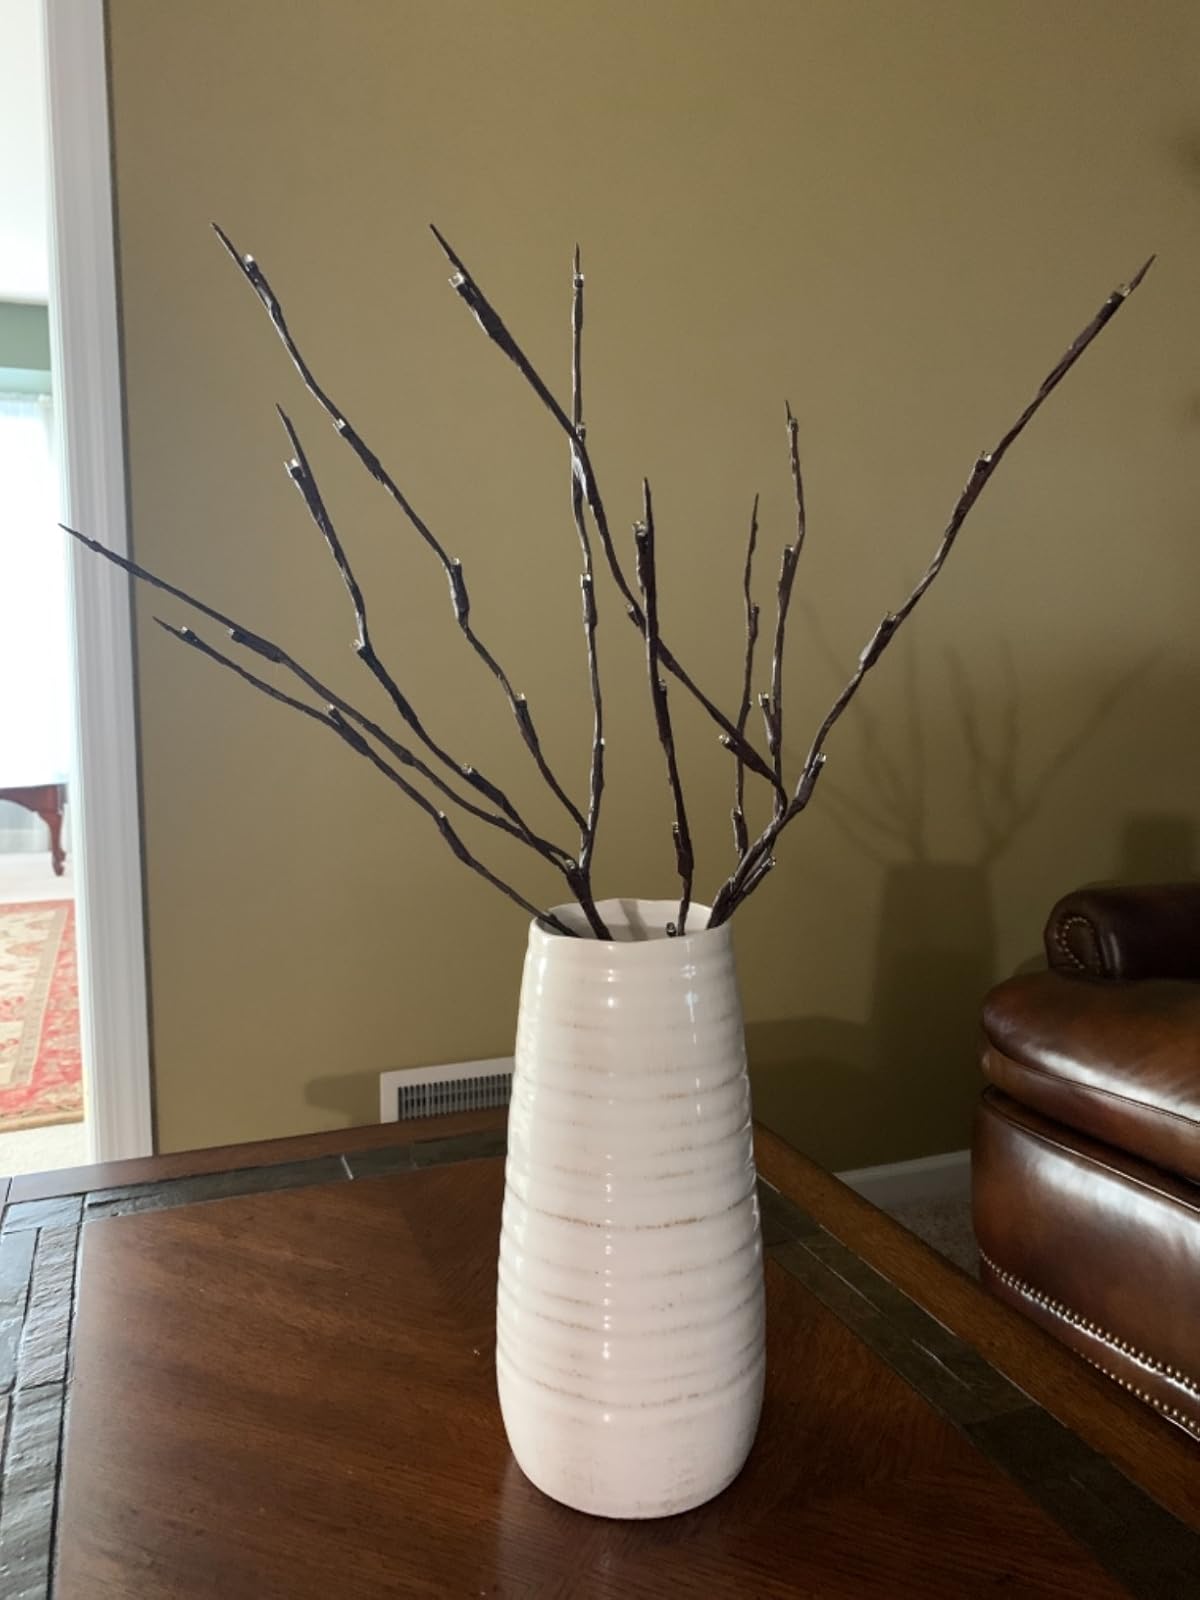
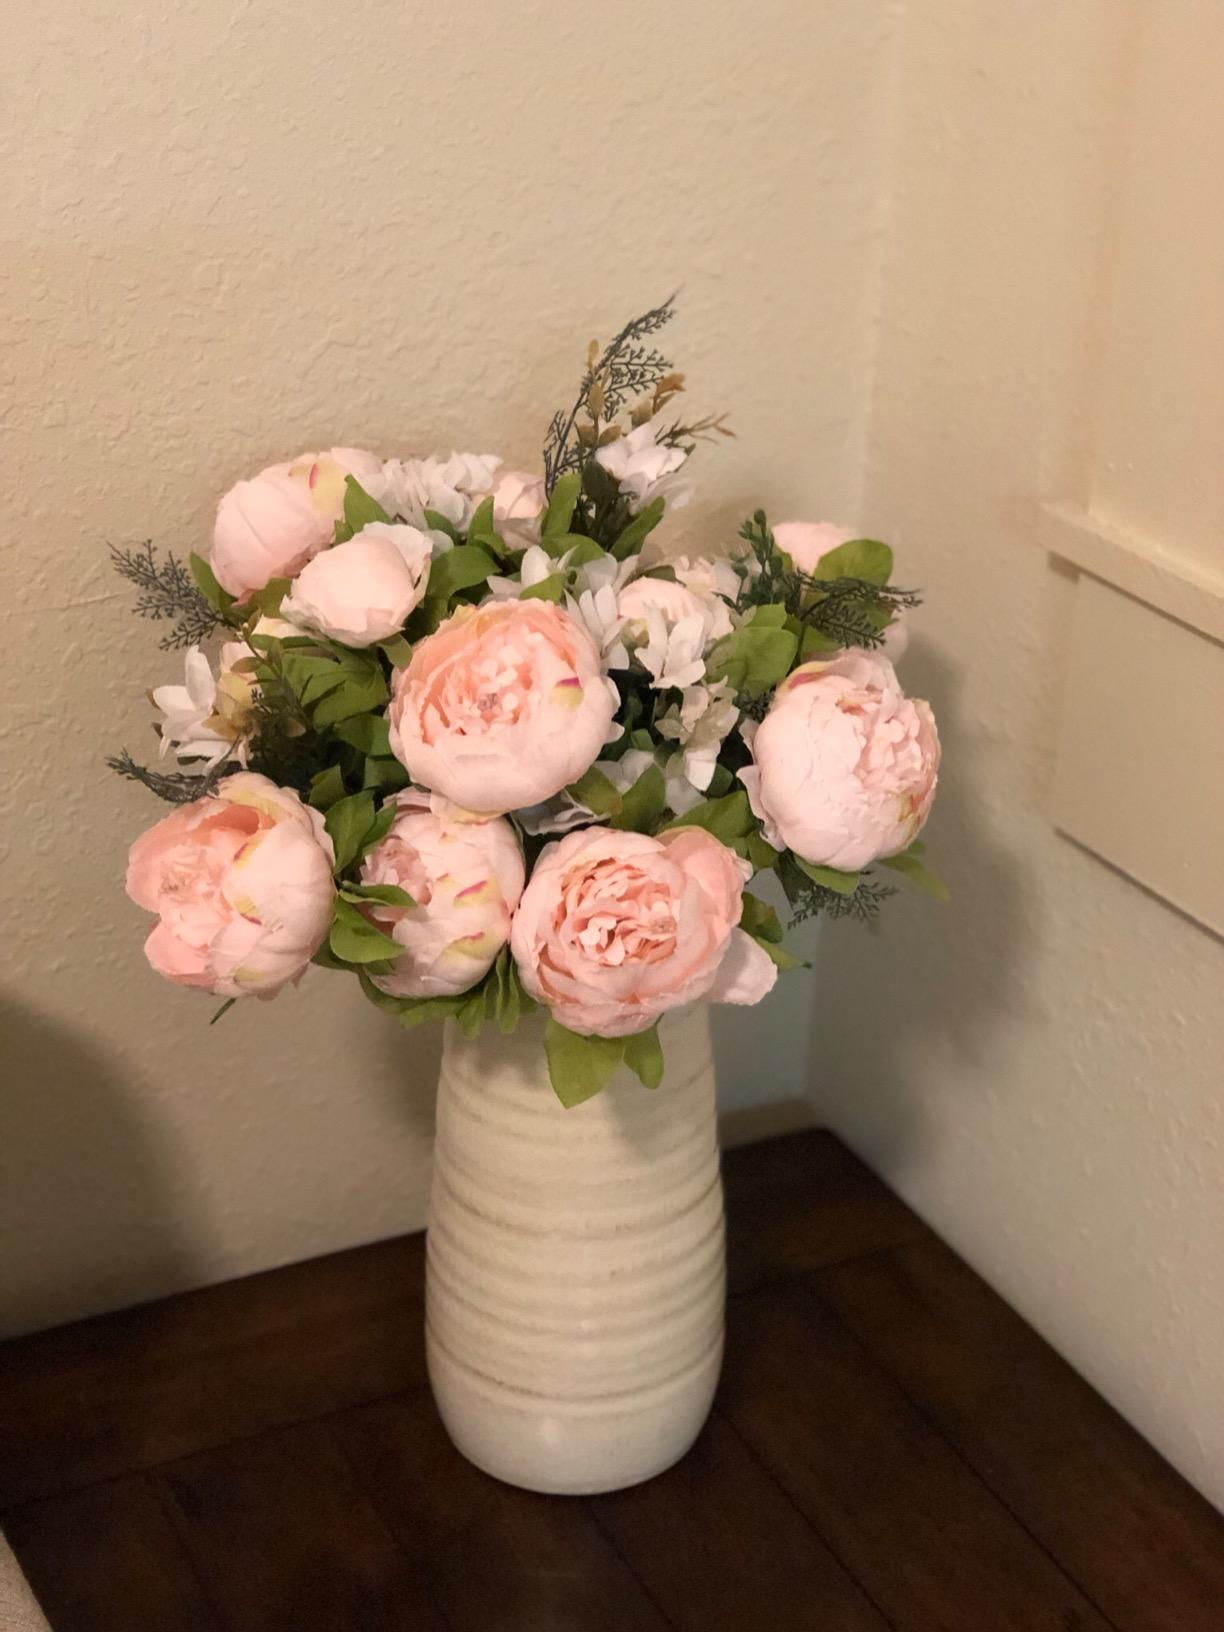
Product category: vase
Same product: yes